Tourism in Mexico

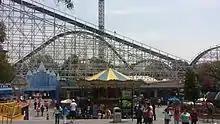
La Feria de Chapultepec (Chapultepec Fair)

A one-hour drive to the northeast of Ruta Puuc are the surviving remains of the city of Mayapán. This settlement was controlled by Chichén Itzá to the east, now a large archaeological site with many interesting ruins. Other ruins on the peninsula include the aforementioned Tulum on the east coast, Cobá to the northwest of Tulum, Polé (now Xcaret) just south of Playa del Carmen and Calakmul in the nature reserve along the Guatemala border. However this list by no means exhausts the number of archaeological sites to be found in this area.